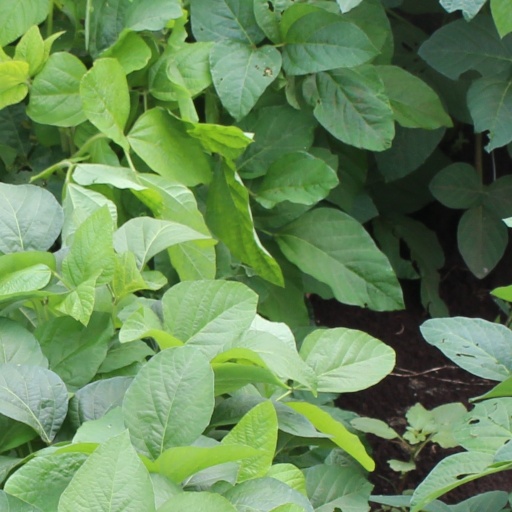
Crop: soybean